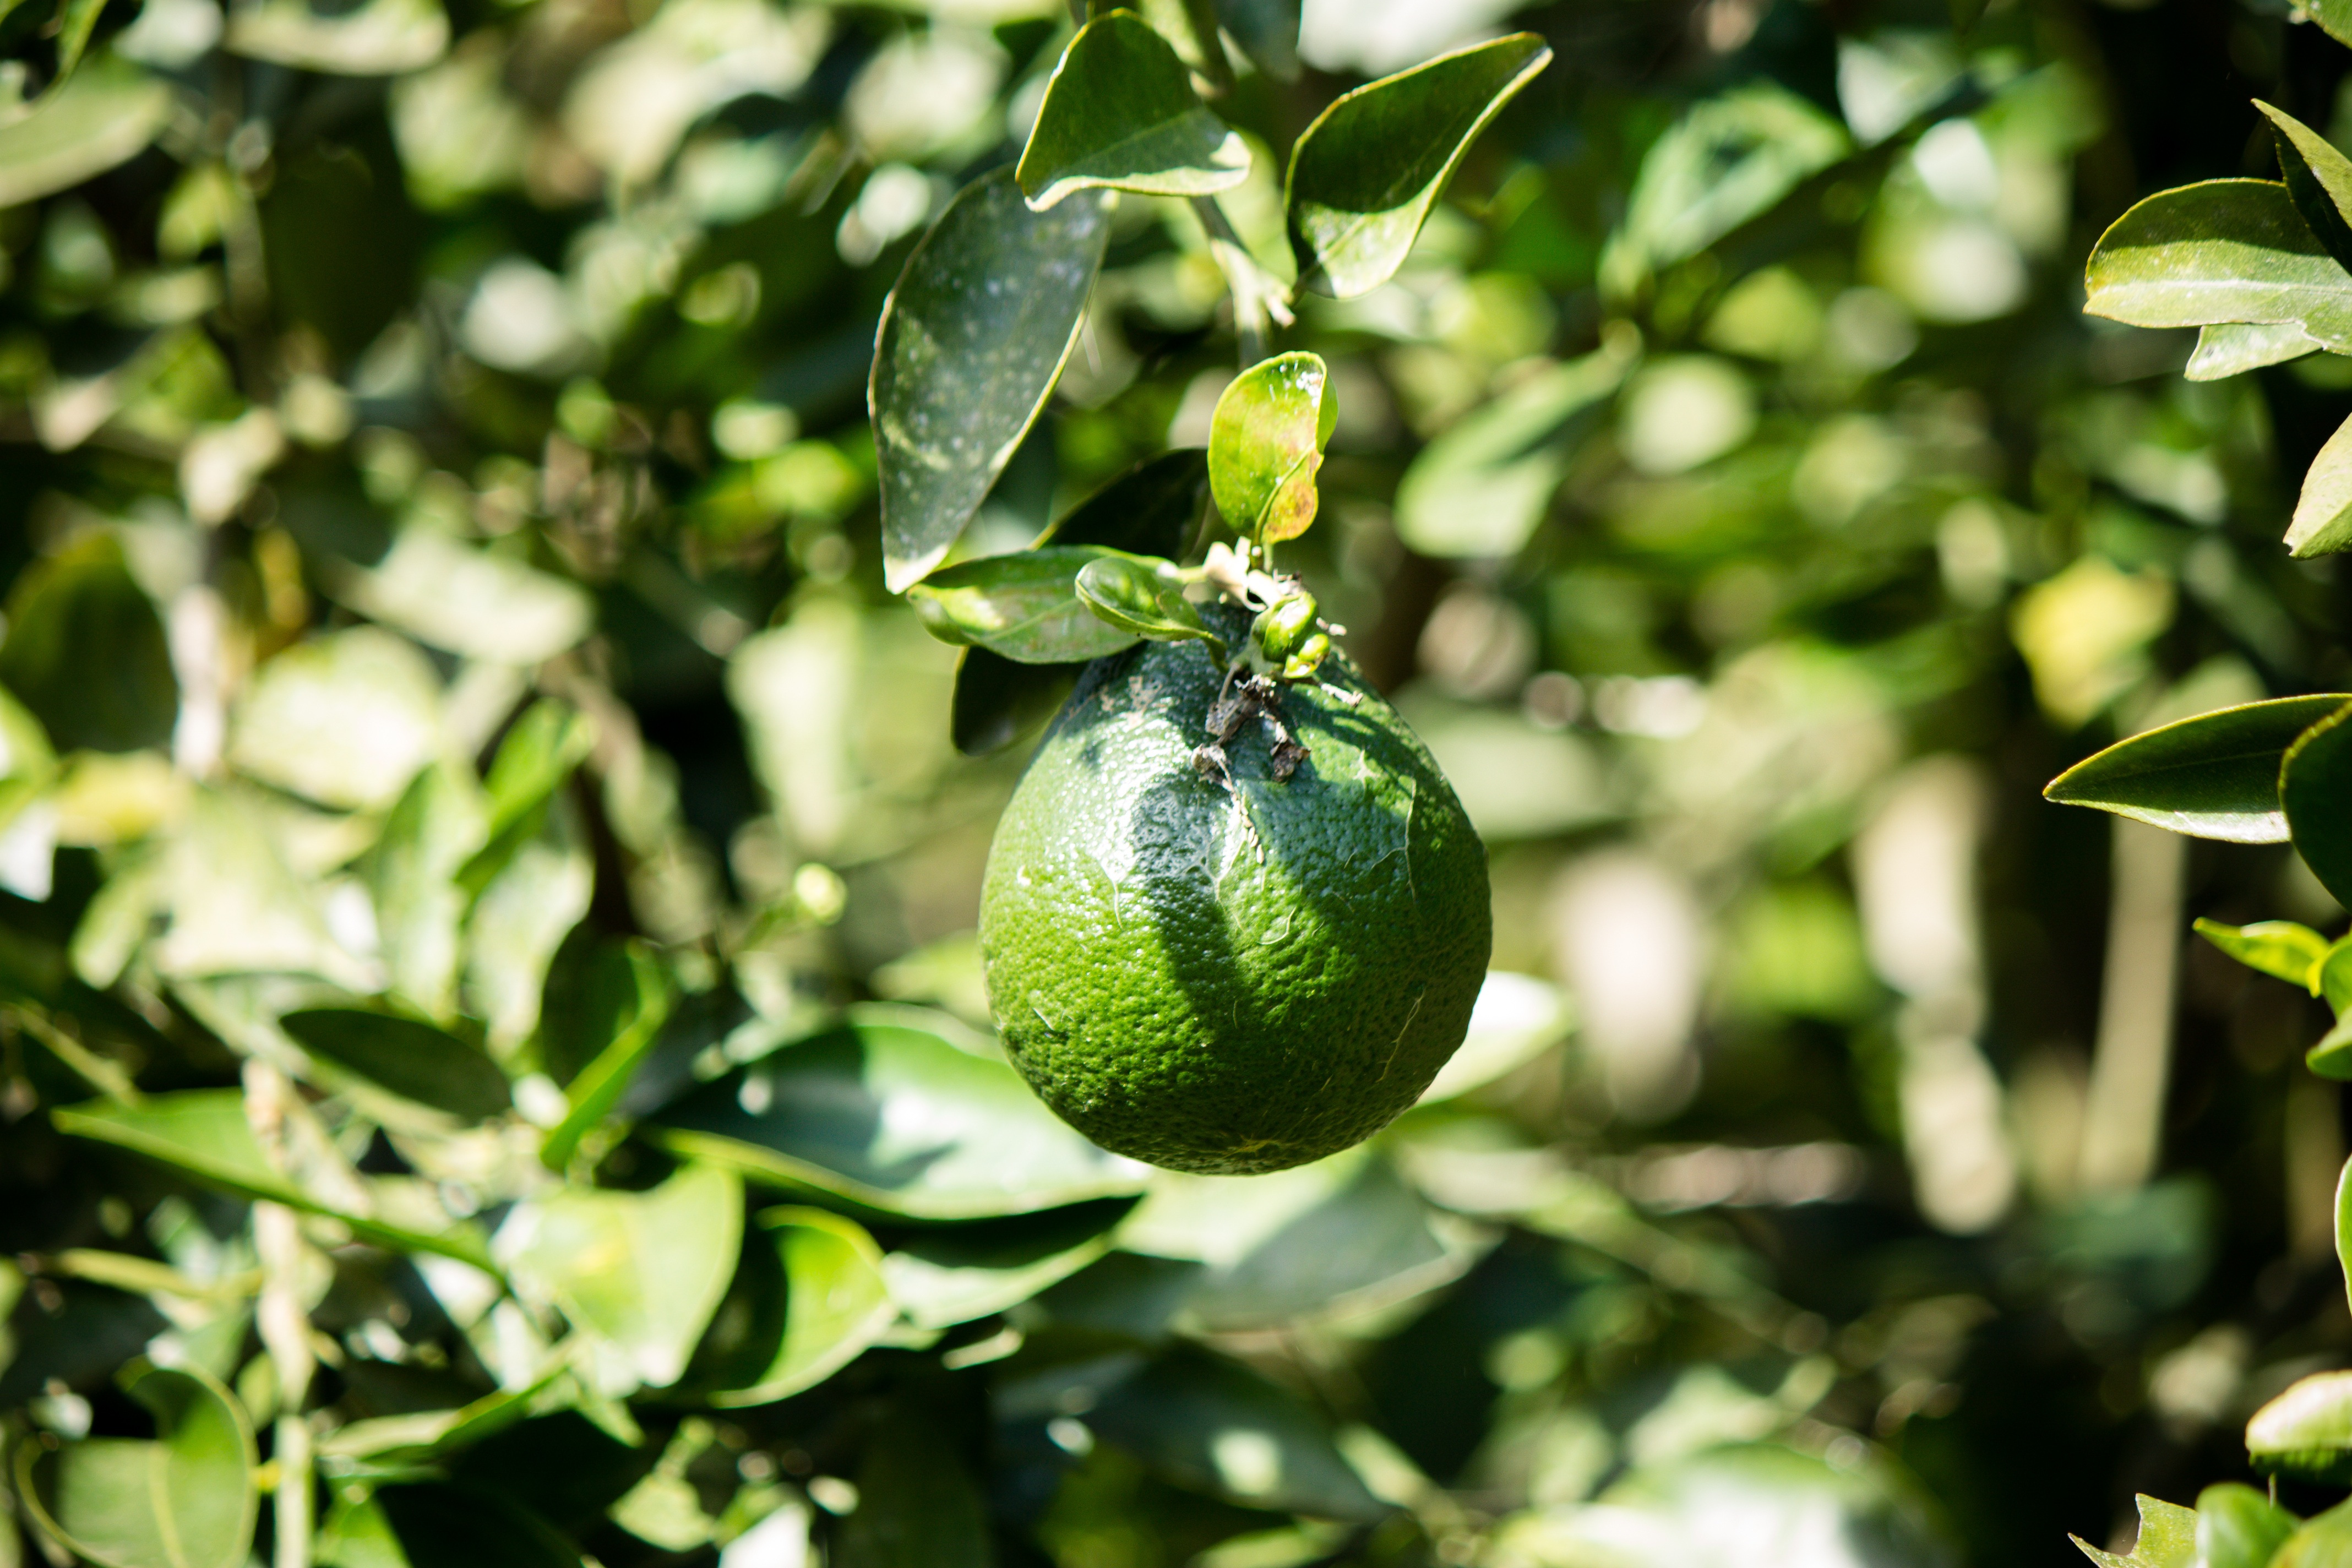
tree, nature, branch, plant, fruit, leaf, flower, flying, orange, food, green, produce, botany, garden, flora, citrus, linda, macro photography, green leaves, flowering plant, bitter orange, land plant